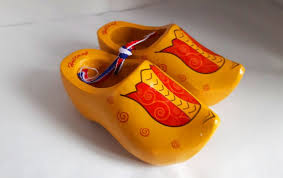
Label: Clog